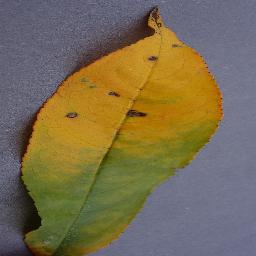
Label: Peach___Bacterial_spot